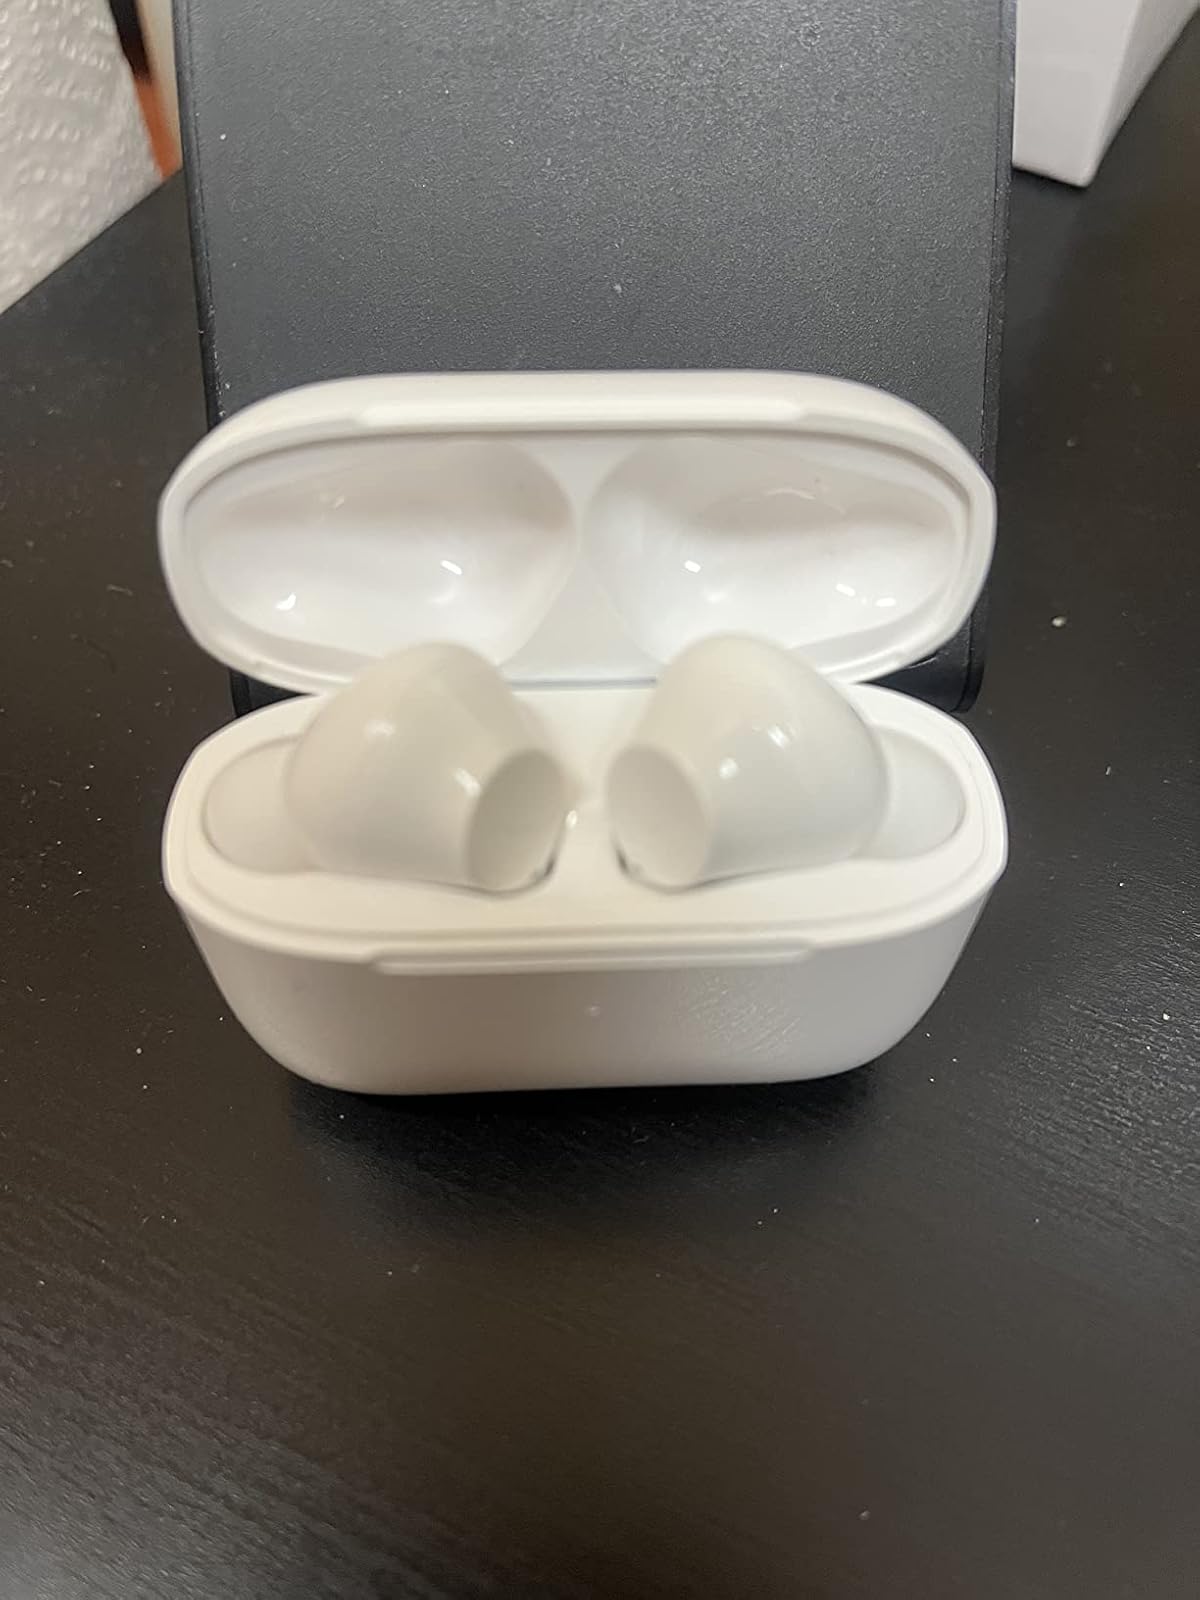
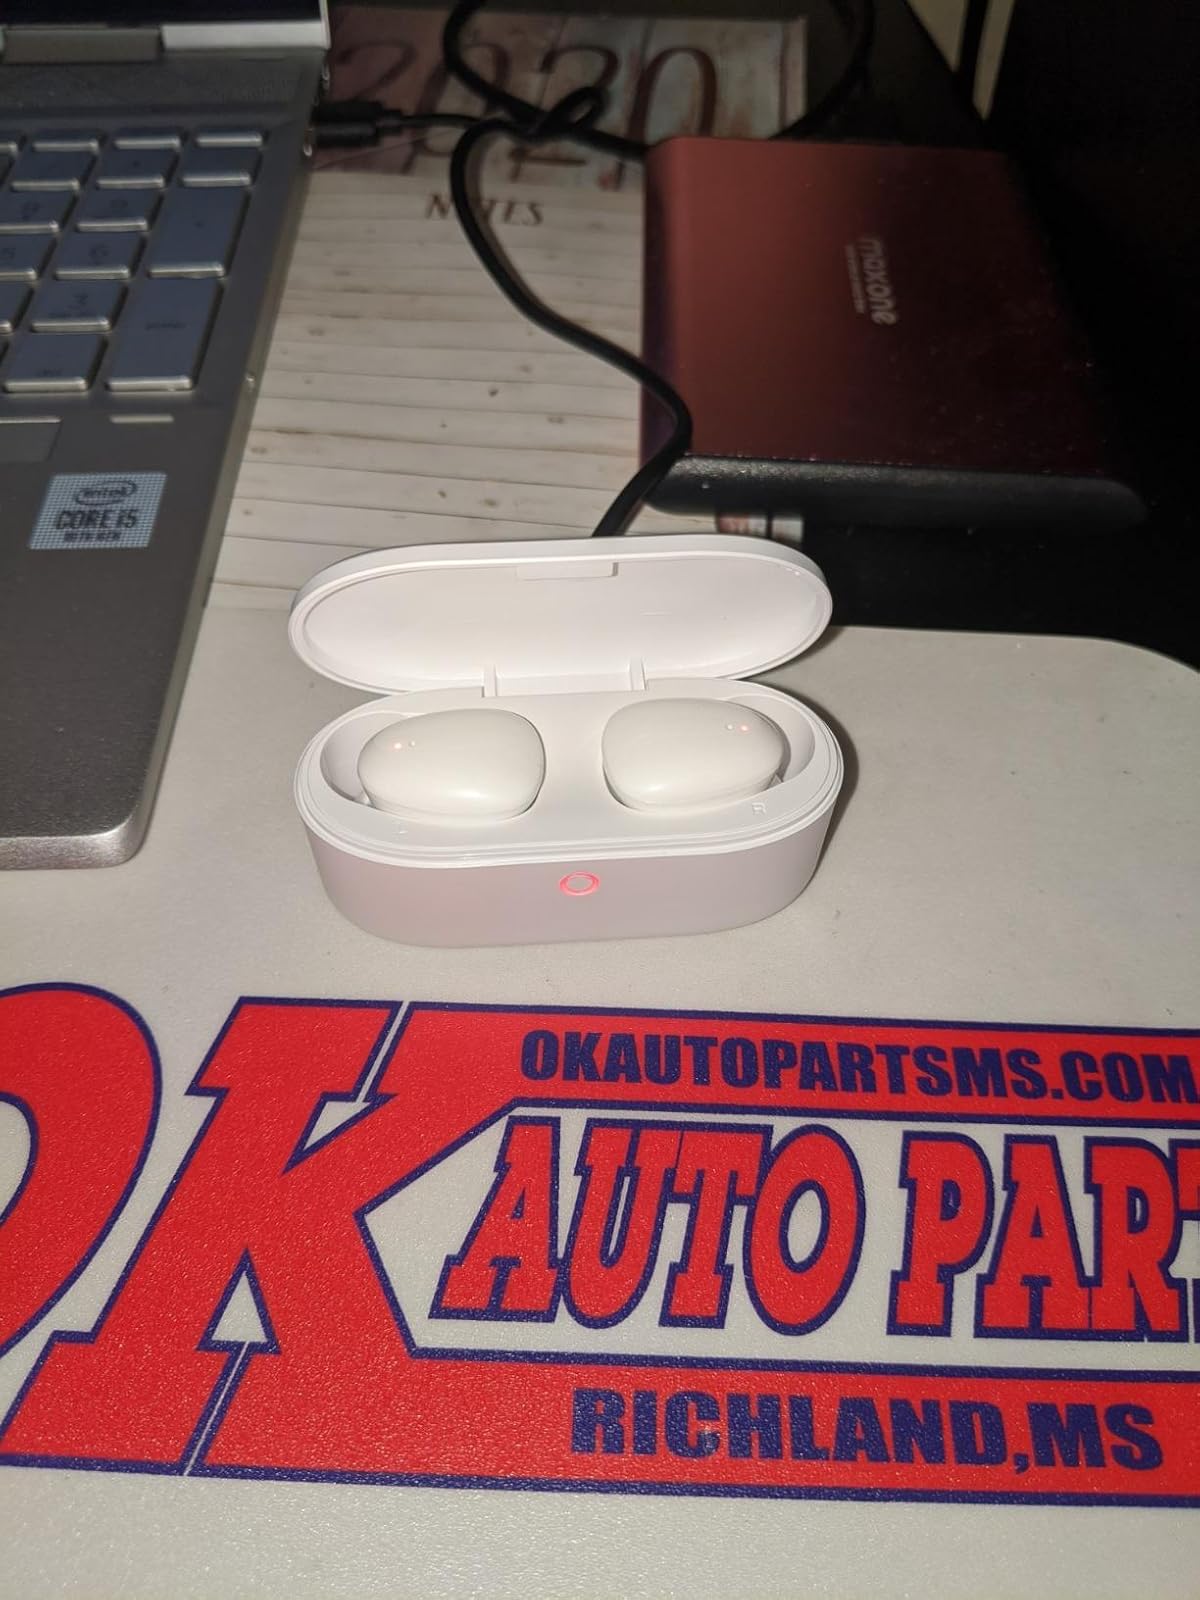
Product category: earbuds
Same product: no